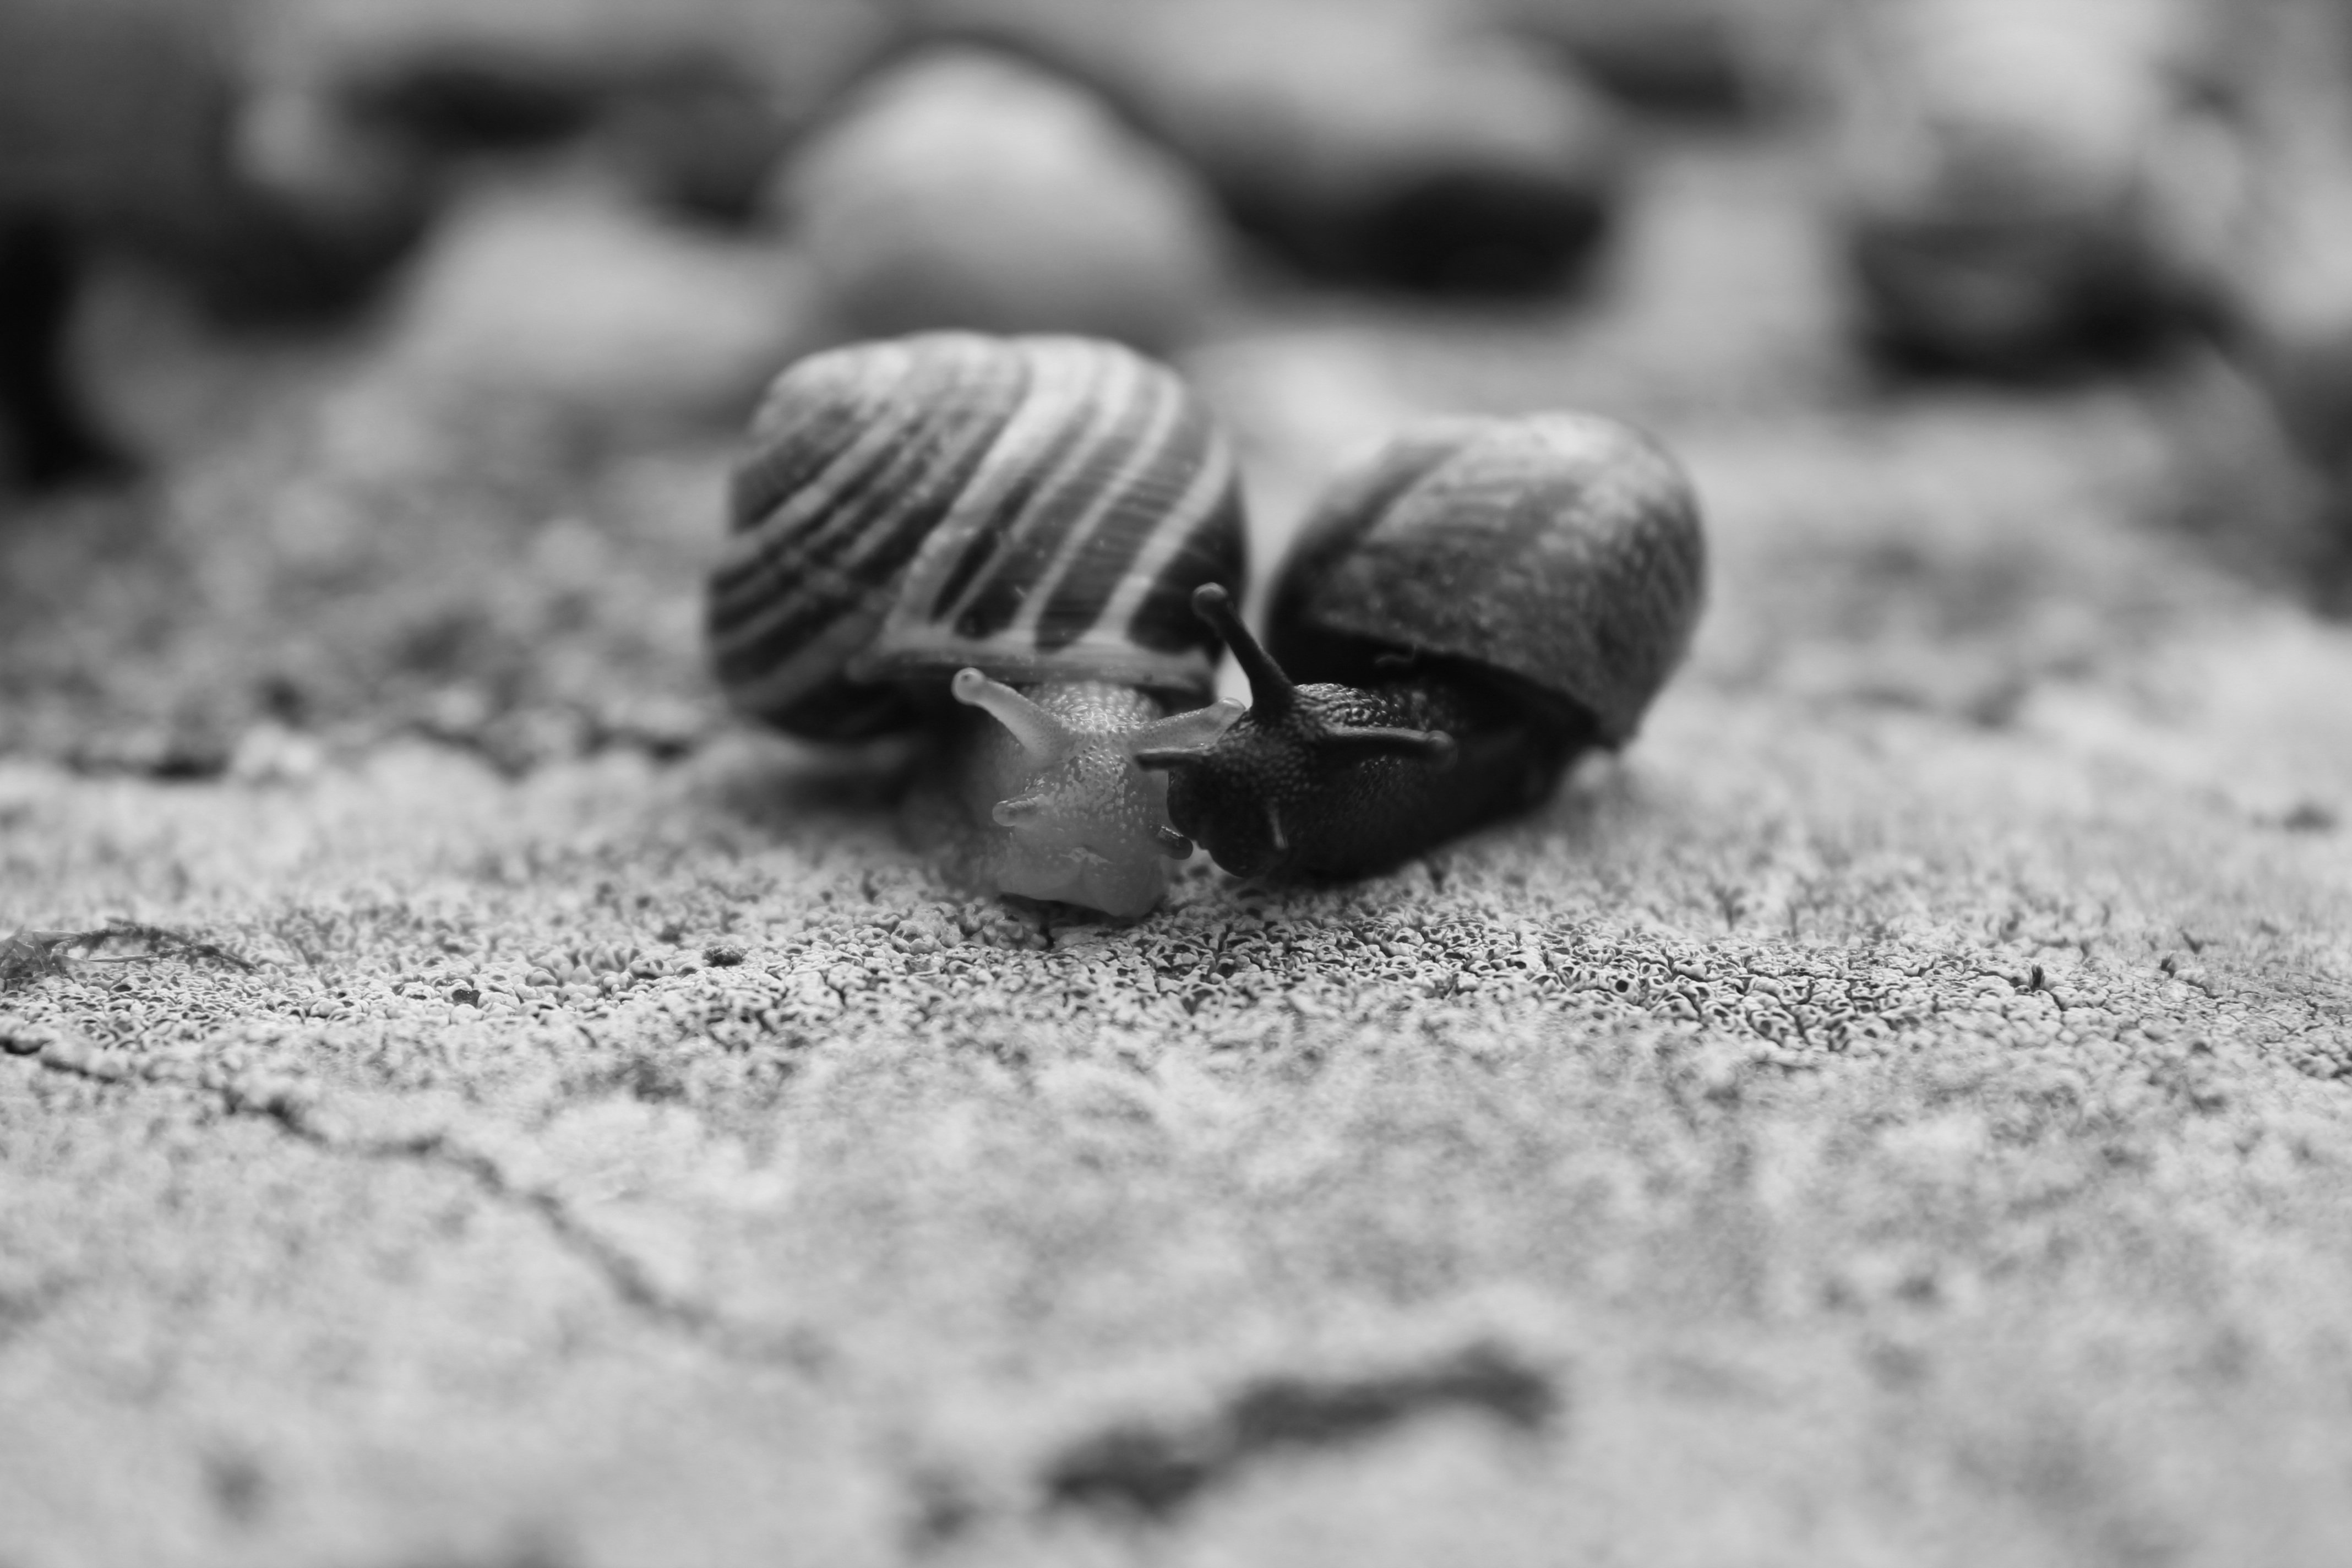
hand, nature, sand, rock, black and white, white, photography, leaf, flower, animal, cute, wildlife, macro, kiss, black, monochrome, fauna, material, invertebrate, close up, sticky, slimy, weird, strange, snails, slippery, macro photography, monochrome photography